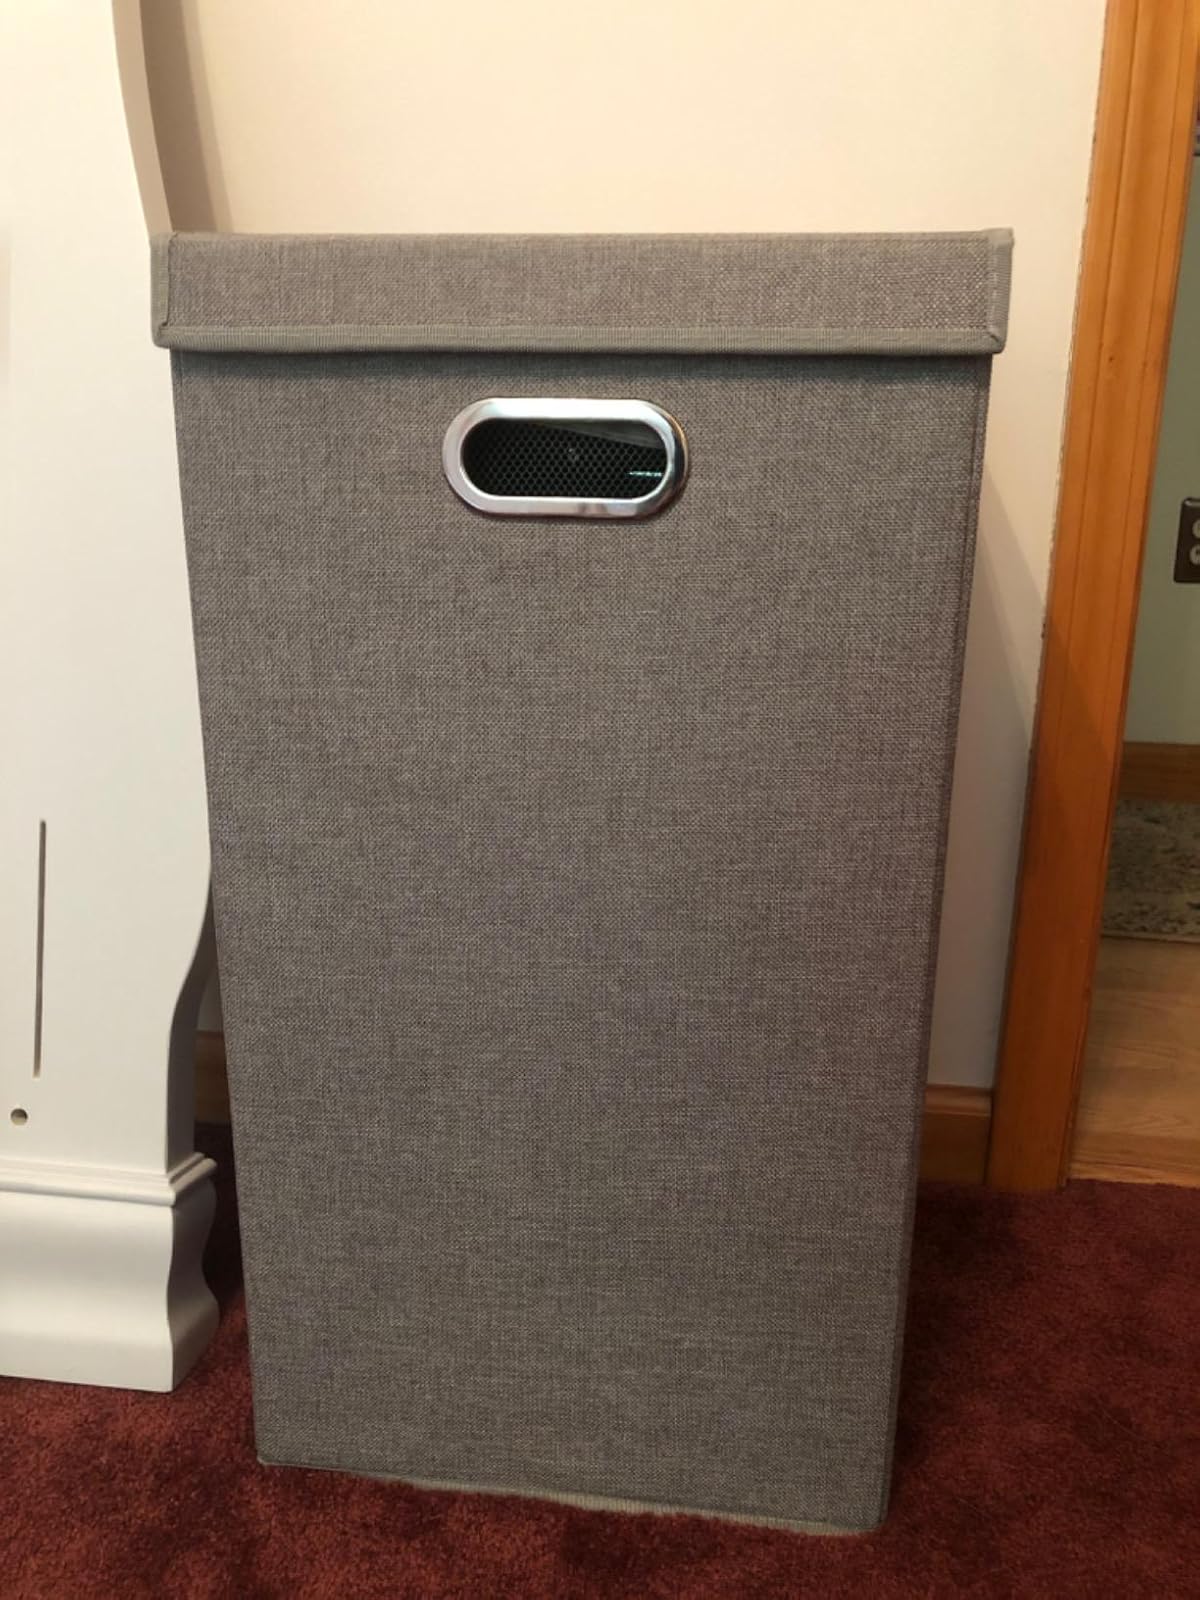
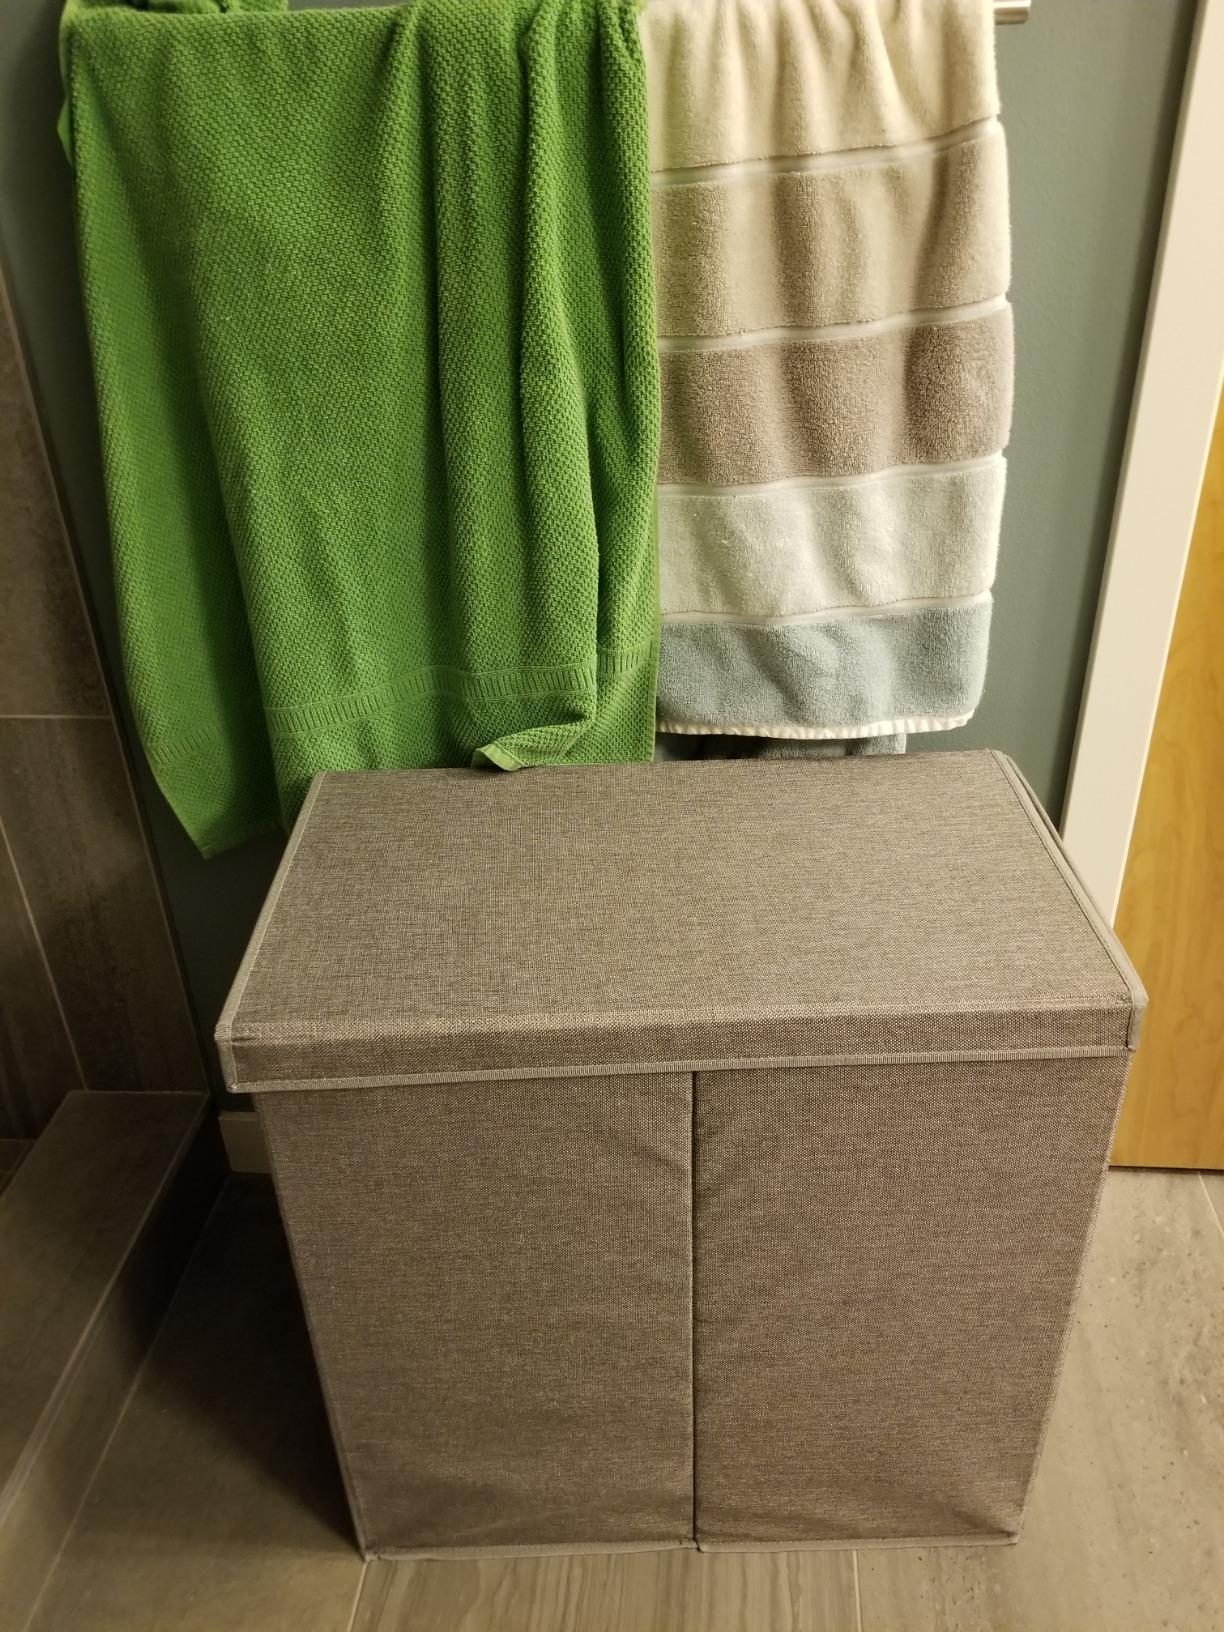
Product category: items_hamper
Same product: no